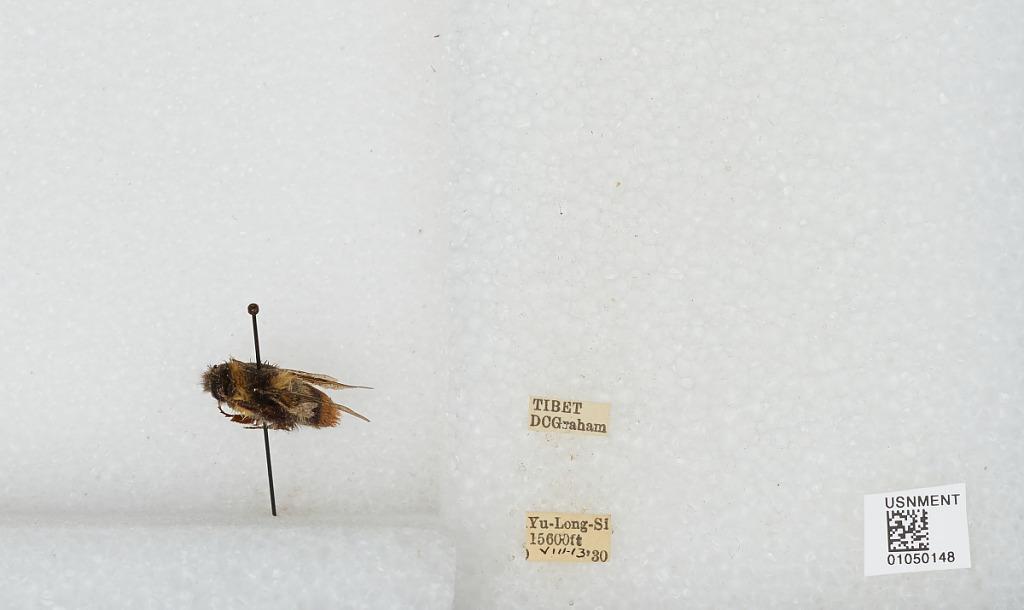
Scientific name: Bombus sp.
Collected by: D. Graham
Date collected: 1930-8-13
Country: China
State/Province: Tibet Autonomous Region
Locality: Yu-Long-Si